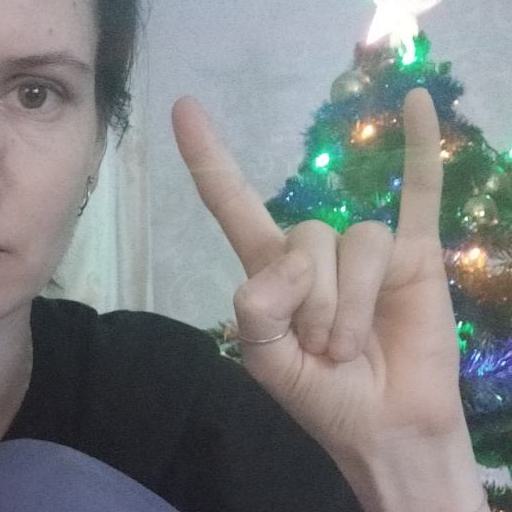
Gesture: rock